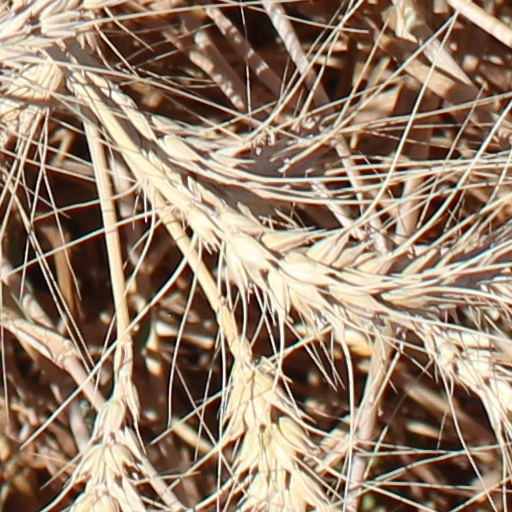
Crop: wheat